Flavio Bertelli

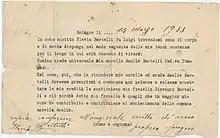
Authenticated copy of Flavio Bertelli's will in 1933.

In 1898 at the National Exhibition of Turin he presented the great pointillist painting "Sera ("evening")". In 1900 he left Palazzo Bentivoglio to move his studio to "via del Poggiale". In the same year he collaborated in the illustration of the magazine ""Italia ride"" (Italy laughs) and refused the important proposal of the publisher Giulio Ricordi to illustrate musical scores. In 1903 he took part in the LXII Exhibition of the Turin by "Società Promotrice delle Belle Arti" (Promoting Society of fine Arts) and in 1905 he took care of the decoration of the baptistery of the church of S. Ansano in Pieve del Pino (near Bologna). In 1909 he was appointed academic by the Accademia di Belle Arti di Bologna (Academy of Fine Arts of Bologna). In 1915 he finished the painting "Oltre il Pincio", considered by critics to be his masterpiece, which cost him years of effort.